Crusades after the fall of Acre, 1291–1399

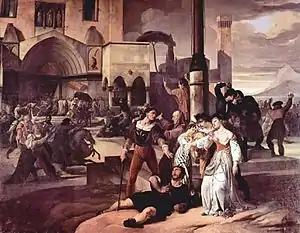
A scene of the Sicilian Vesper by Francesco Hayez

A crusade was declared by Martin IV against Peter III of Aragon in 1284. The pope also deposed him as king and bestowed Aragon on Peter's nephew Charles of Valois, son of Philip III of France. This was part of the larger War of the Sicilian Vespers which had begun in 1282.